Elseworlds (Arrowverse)

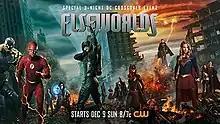
Promotional poster

"Elseworlds" is the fifth Arrowverse crossover event that features episodes of "The Flash", "Arrow", and "Supergirl" on The CW. The crossover event began on December 9, 2018, with "The Flash", continued on "Arrow" on December 10, and concluded on "Supergirl" on December 11. "Elseworlds" introduces the characters Batwoman and Lois Lane, and the fictional Gotham City, to the universe. In the crossover, Green Arrow, Flash, and Supergirl, the former two having had their powers and lives switched, are drawn to Gotham City to confront Dr. John Deegan over his work at Arkham Asylum.